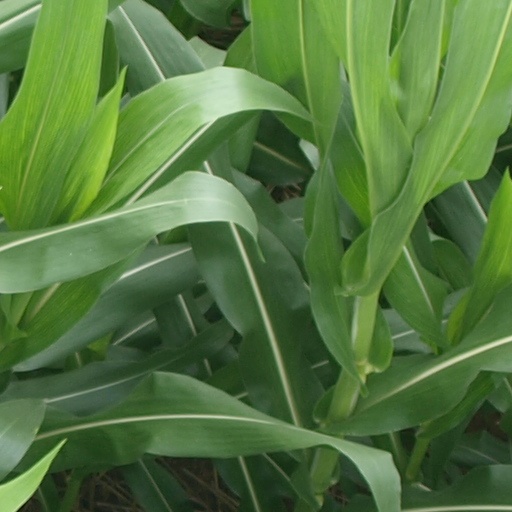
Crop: maize; corn